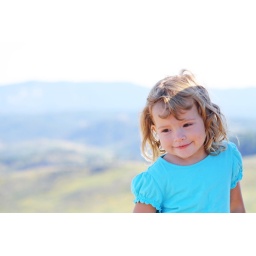
Happy girl in the mountain air